Musaeus College

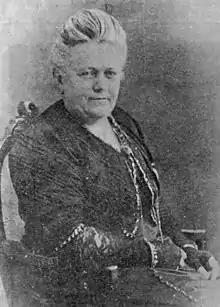
Marie Musæus Higgins, ca. 1920

Marie Musaeus Higgins, after whom the college was subsequently named, was the daughter of Theodor Musaeus, Chief Justice of Wismar in Mecklenburg, Germany. After having graduated and obtaining the title of Frau Professor, she proceeded to the United States of America and was engaged in educational work there. She married Anton Higgins, an engineer in the US army and a Theosophist. He died less than four years later. Following an advertisement by Col. Olcott in "The Path" (the magazine of the Buddhist Theosophical Society), she left for Ceylon, arriving on 15 November 1891.